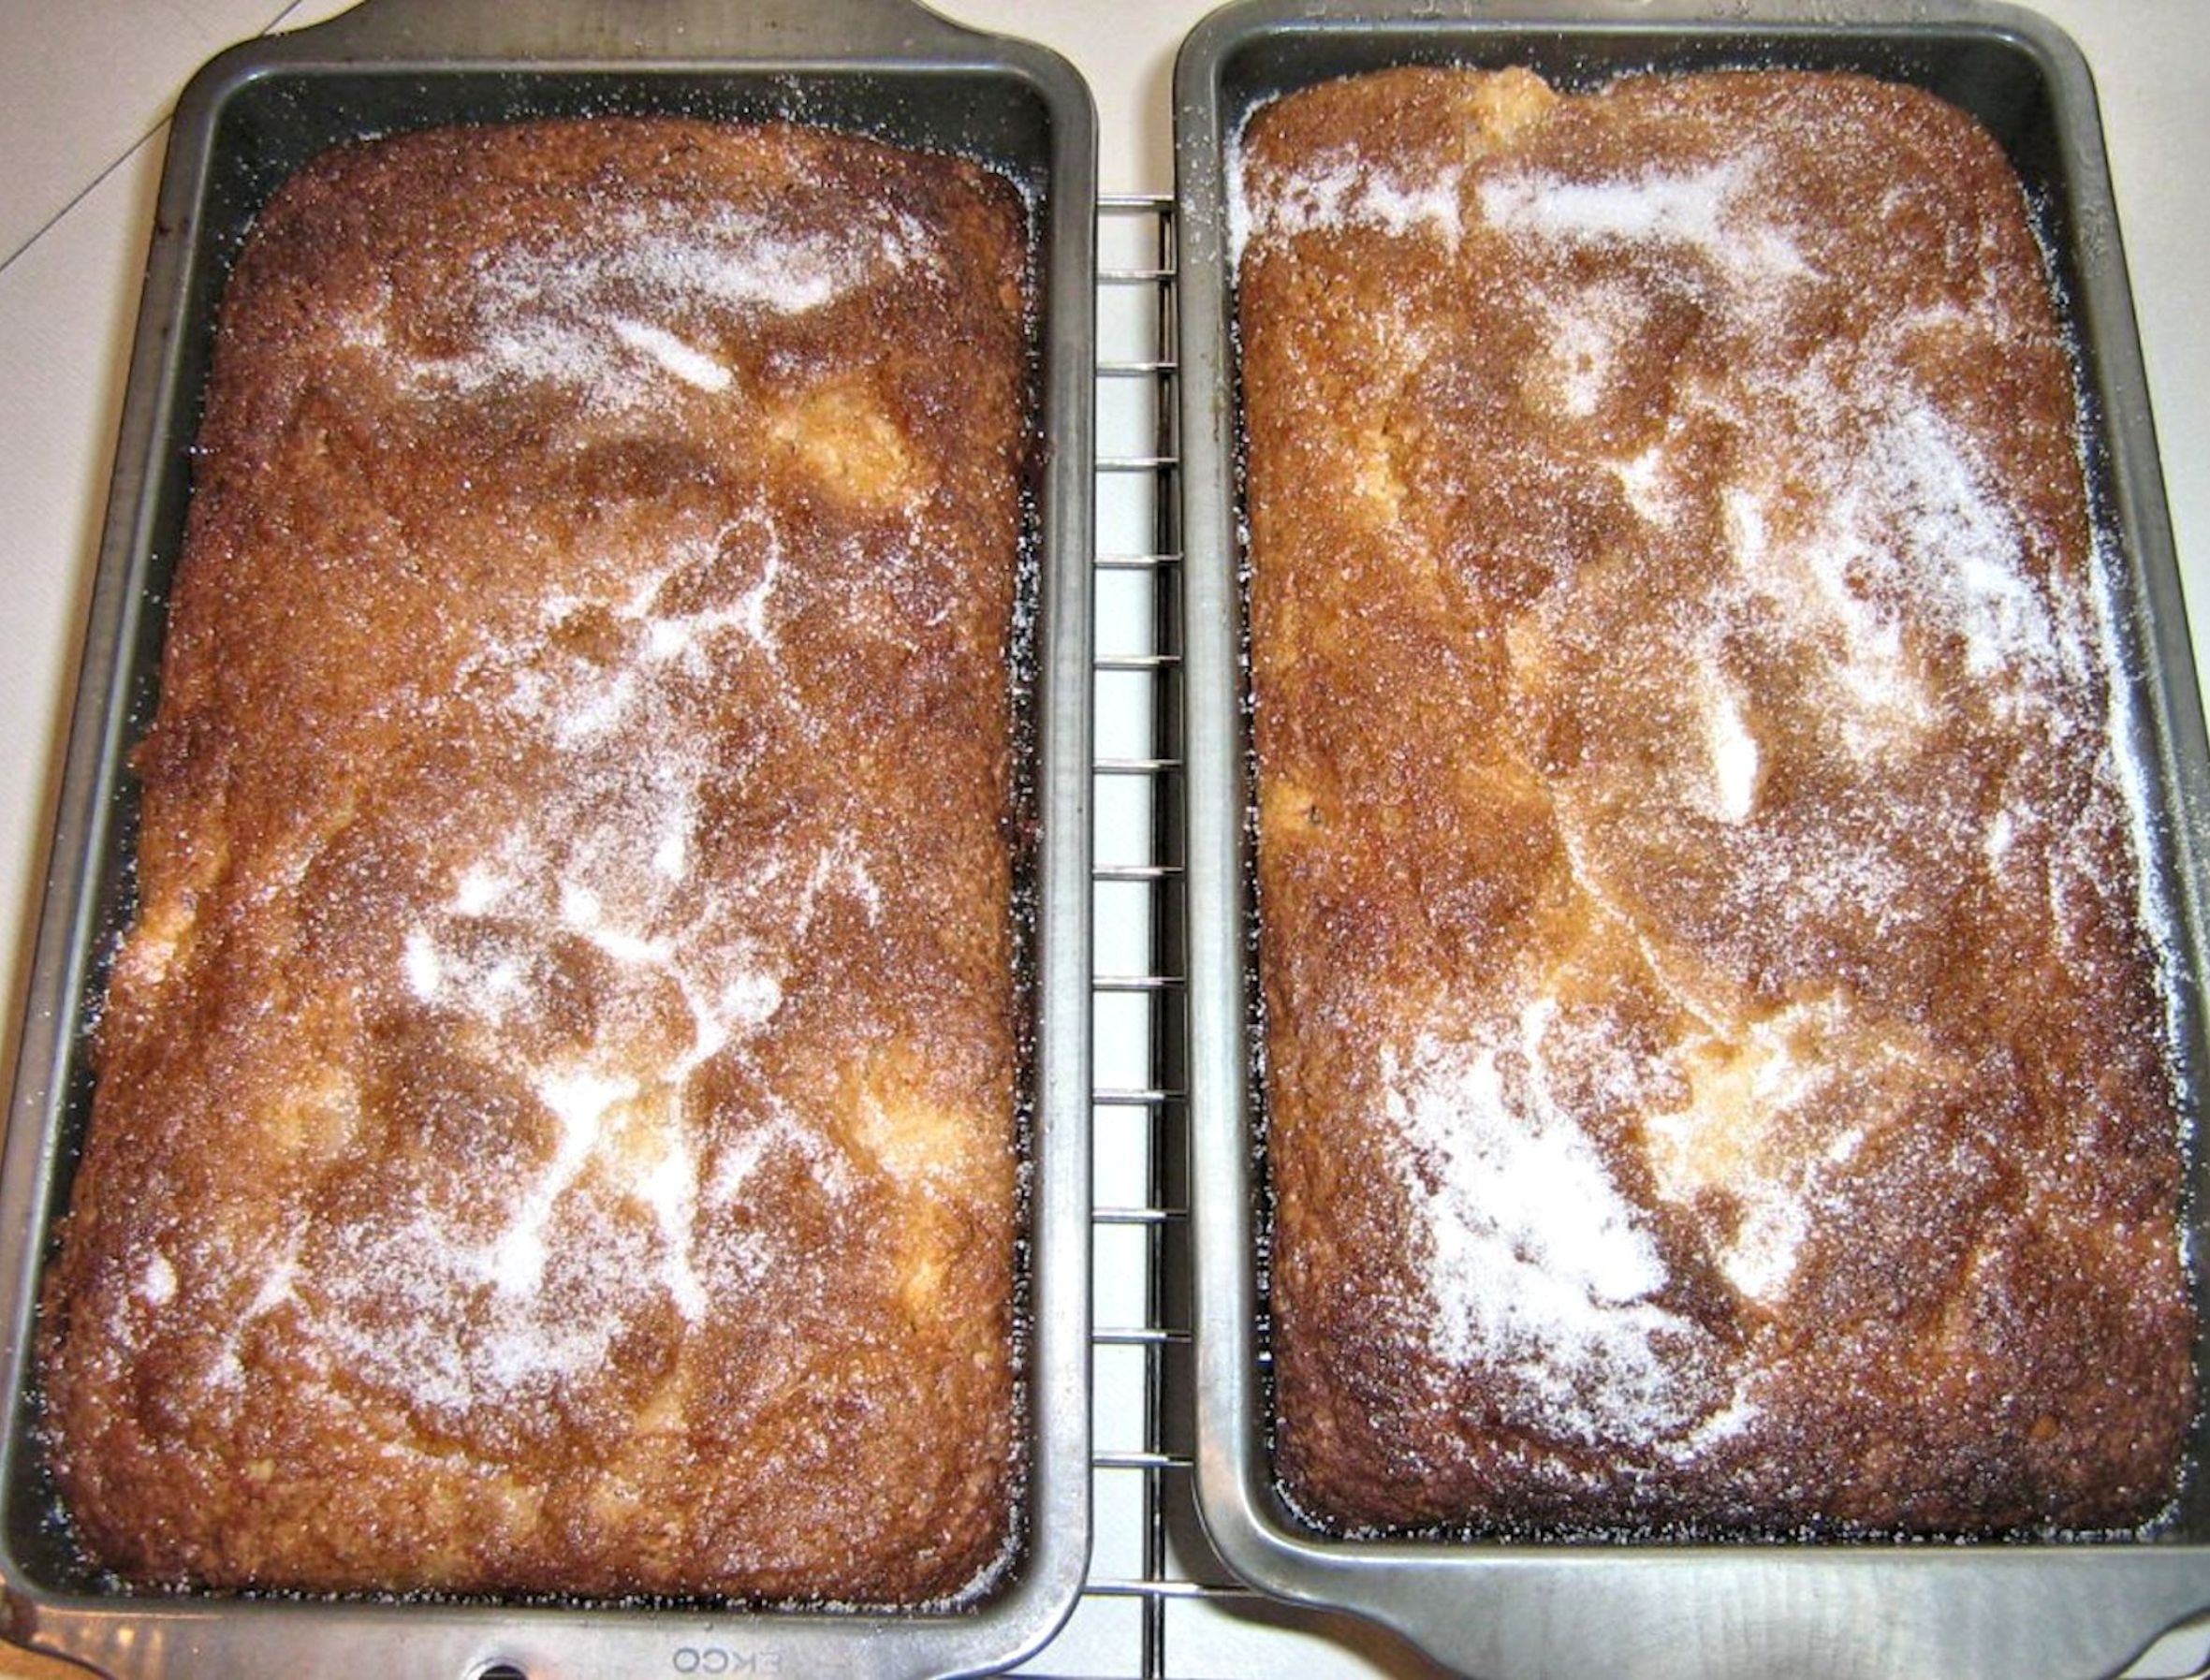
dish, meal, food, produce, breakfast, baking, dessert, cuisine, bread, canada, baked goods, granulated sugar, chocolate brownie, fruit cake, banana bread, apple cakes, sweet baking